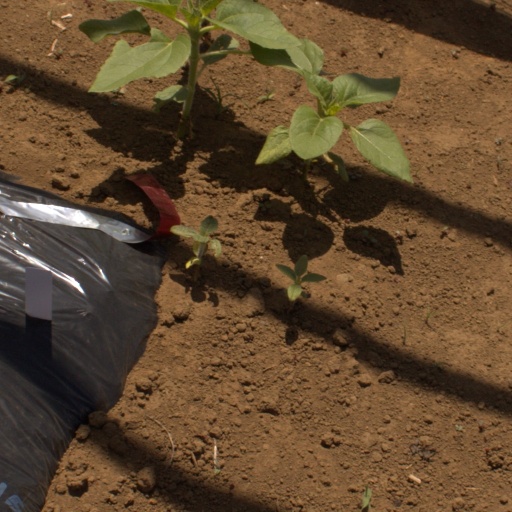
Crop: Jerusalem artichoke